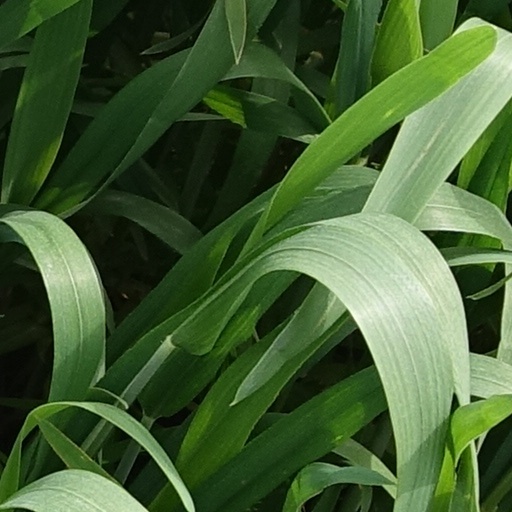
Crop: wheat